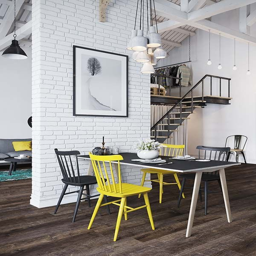
a city with great pops of colour in the yellow dining chairs .